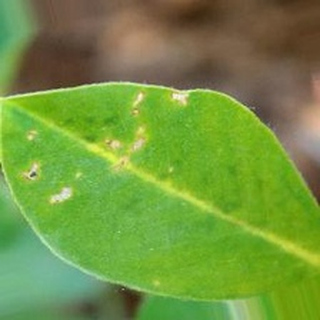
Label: healthy_groundnut